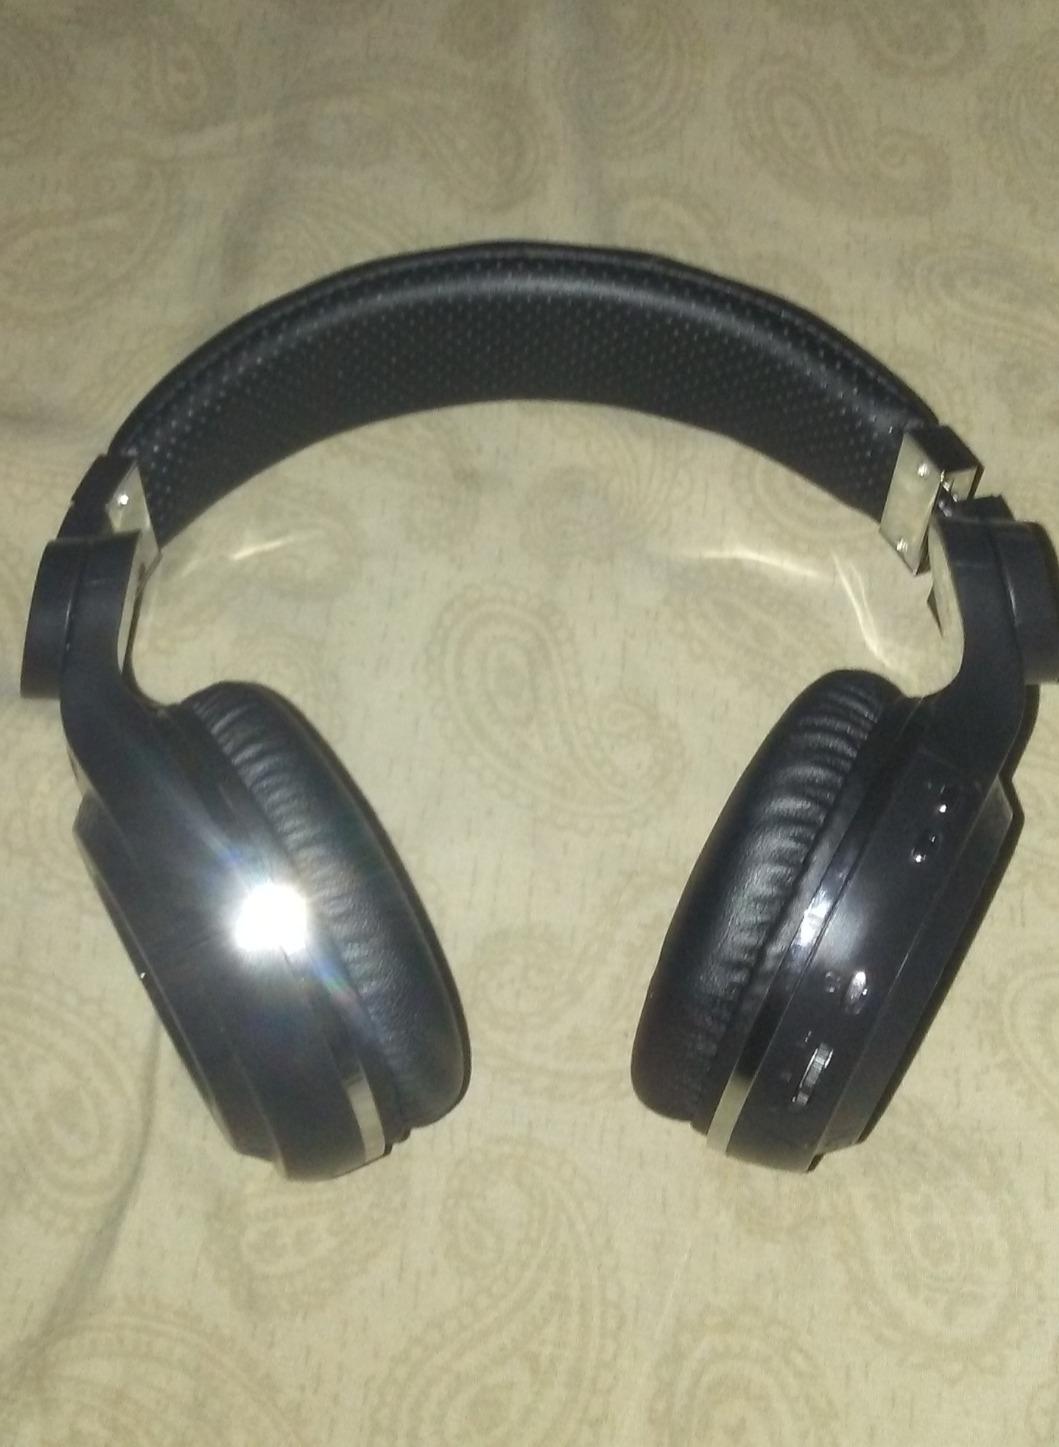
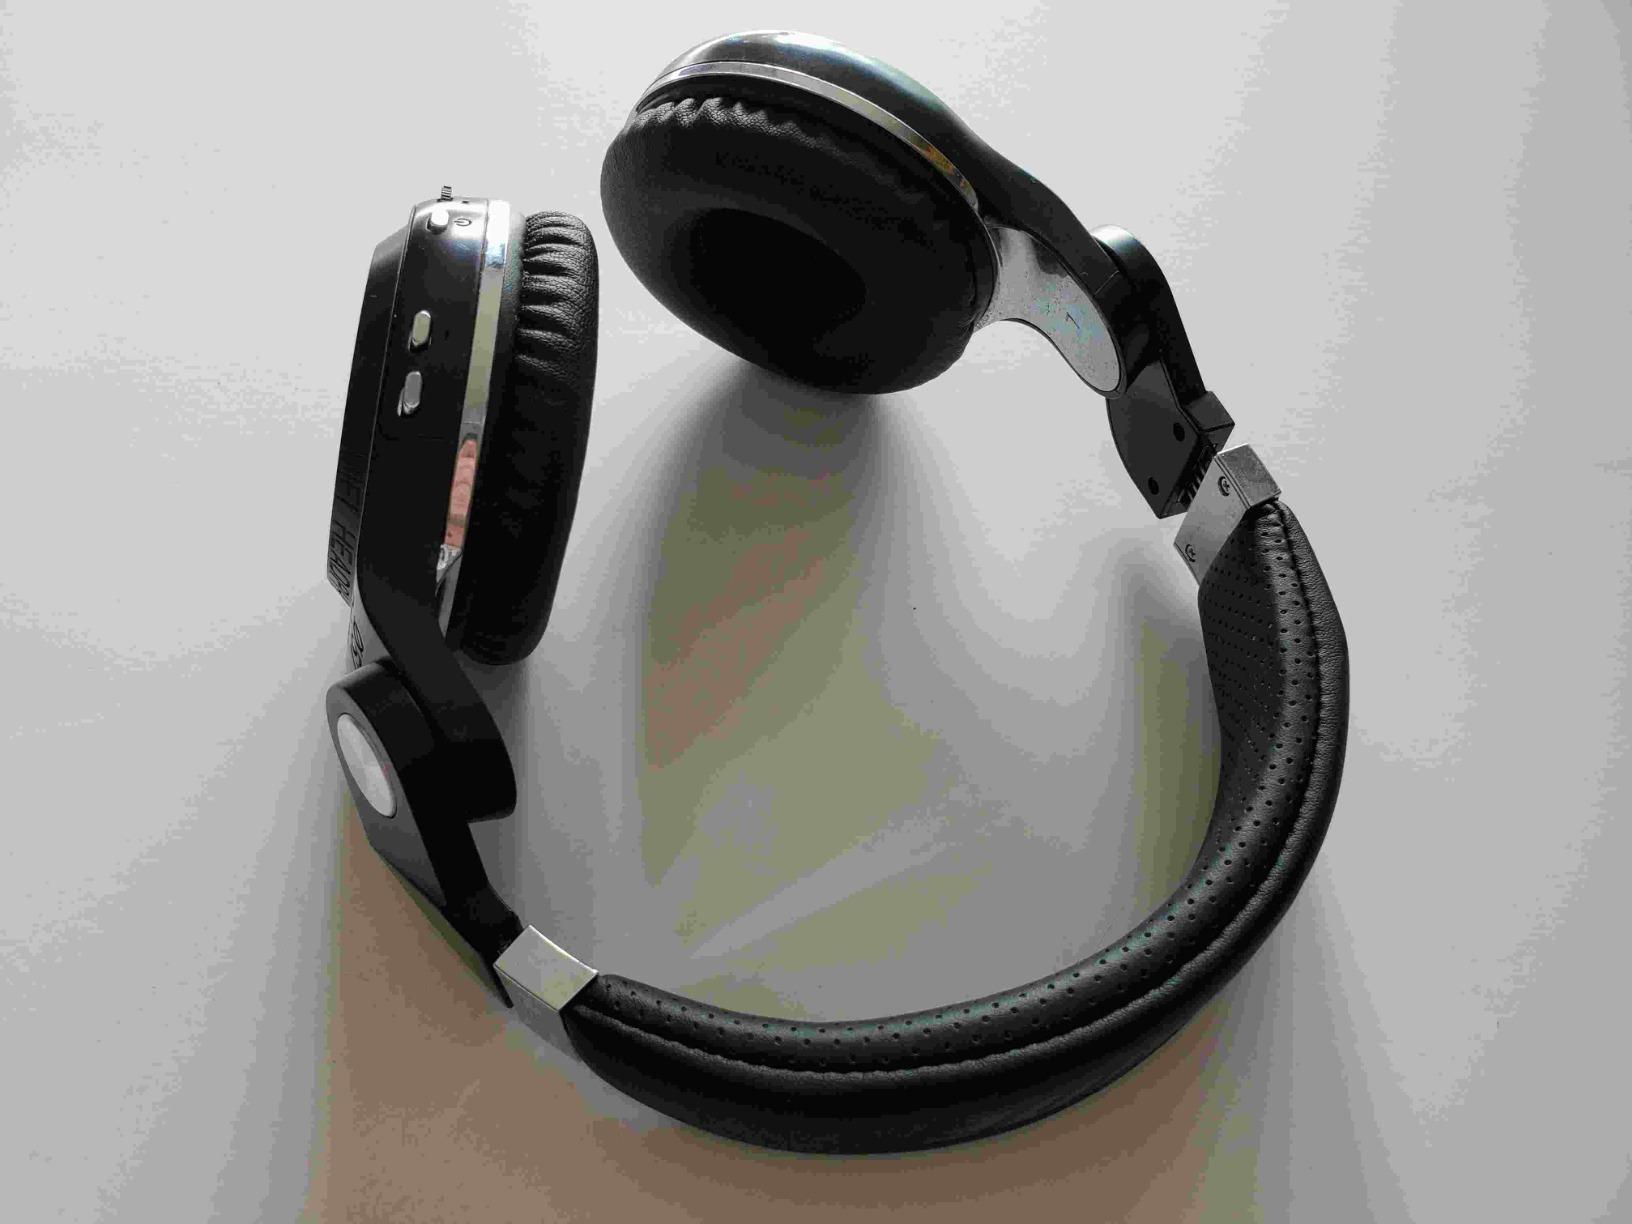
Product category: headphones
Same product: yes